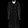
Label: Coat